Twisted Brown Trucker

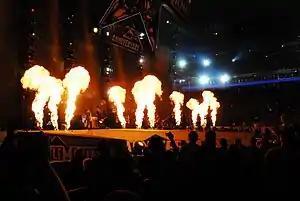
A display of pyrotechnics during one of Twisted Brown Trucker's performances. Their stage presence helped increase the band's local following in Detroit in the mid-1990s.

The year also saw the stabilization of Twisted Brown Trucker with its final lineup, consisting of Detroit musicians Kenny Olson and Jason Krause on guitars, keyboardist Jimmie "Bones" Trombly, drummer Stefanie Eulinberg, DJ/turntablist Uncle Kracker, and backing vocalists Misty Love and Shirley Hayden.